Anne Hull Grundy

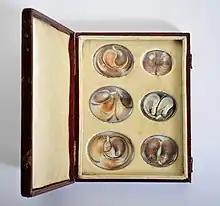
19th-century memorial jewellery made from human hair in a case, from the Hull Grundy collection, now in Harrogate Museum.

She had family wealth as well as income from the Keyser-Ullmann bank and this enabled Ulmann to collect art from the age of 11, especially ivory, ceramics, metalwork and jewellery.